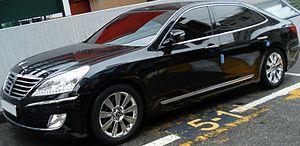
La Hyundai Equus ou Hyundai Centennial au Moyen-Orient, est une voiture construite par le constructeur Hyundai. Lancée pour la première fois en 1999, elle se situe au sommet de la gamme du constructeur coréen. Ses concurrentes sont les BMW série 7, Lexus LS, Audi A8, Mercedes Classe S.